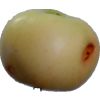
Label: Apple 6